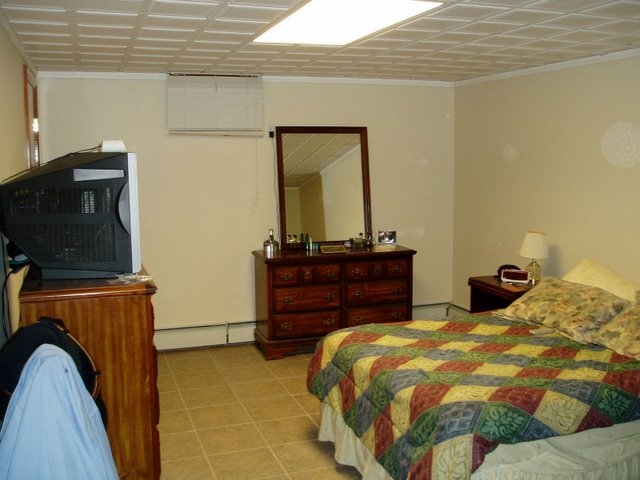
Room type: bedroom